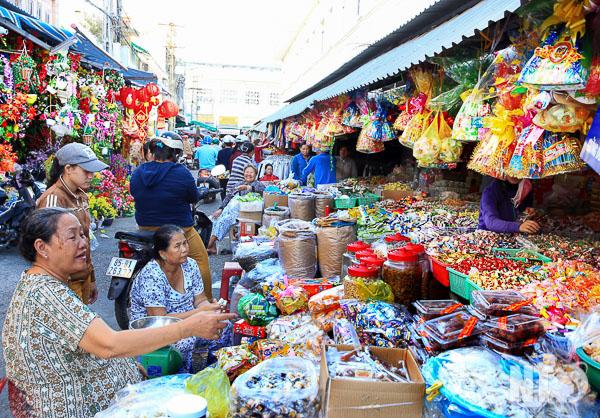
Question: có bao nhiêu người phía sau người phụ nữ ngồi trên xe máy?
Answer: có ba người phụ nữ ở phía sau người phụ nữ ngồi trên xe máy